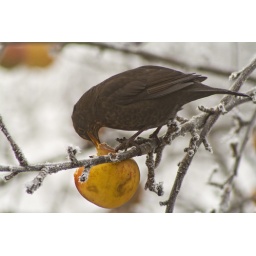
A lovely little female blackbird eating the last of the apples in the tree.